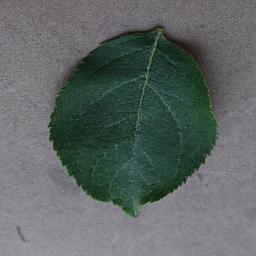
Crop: apple
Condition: healthy